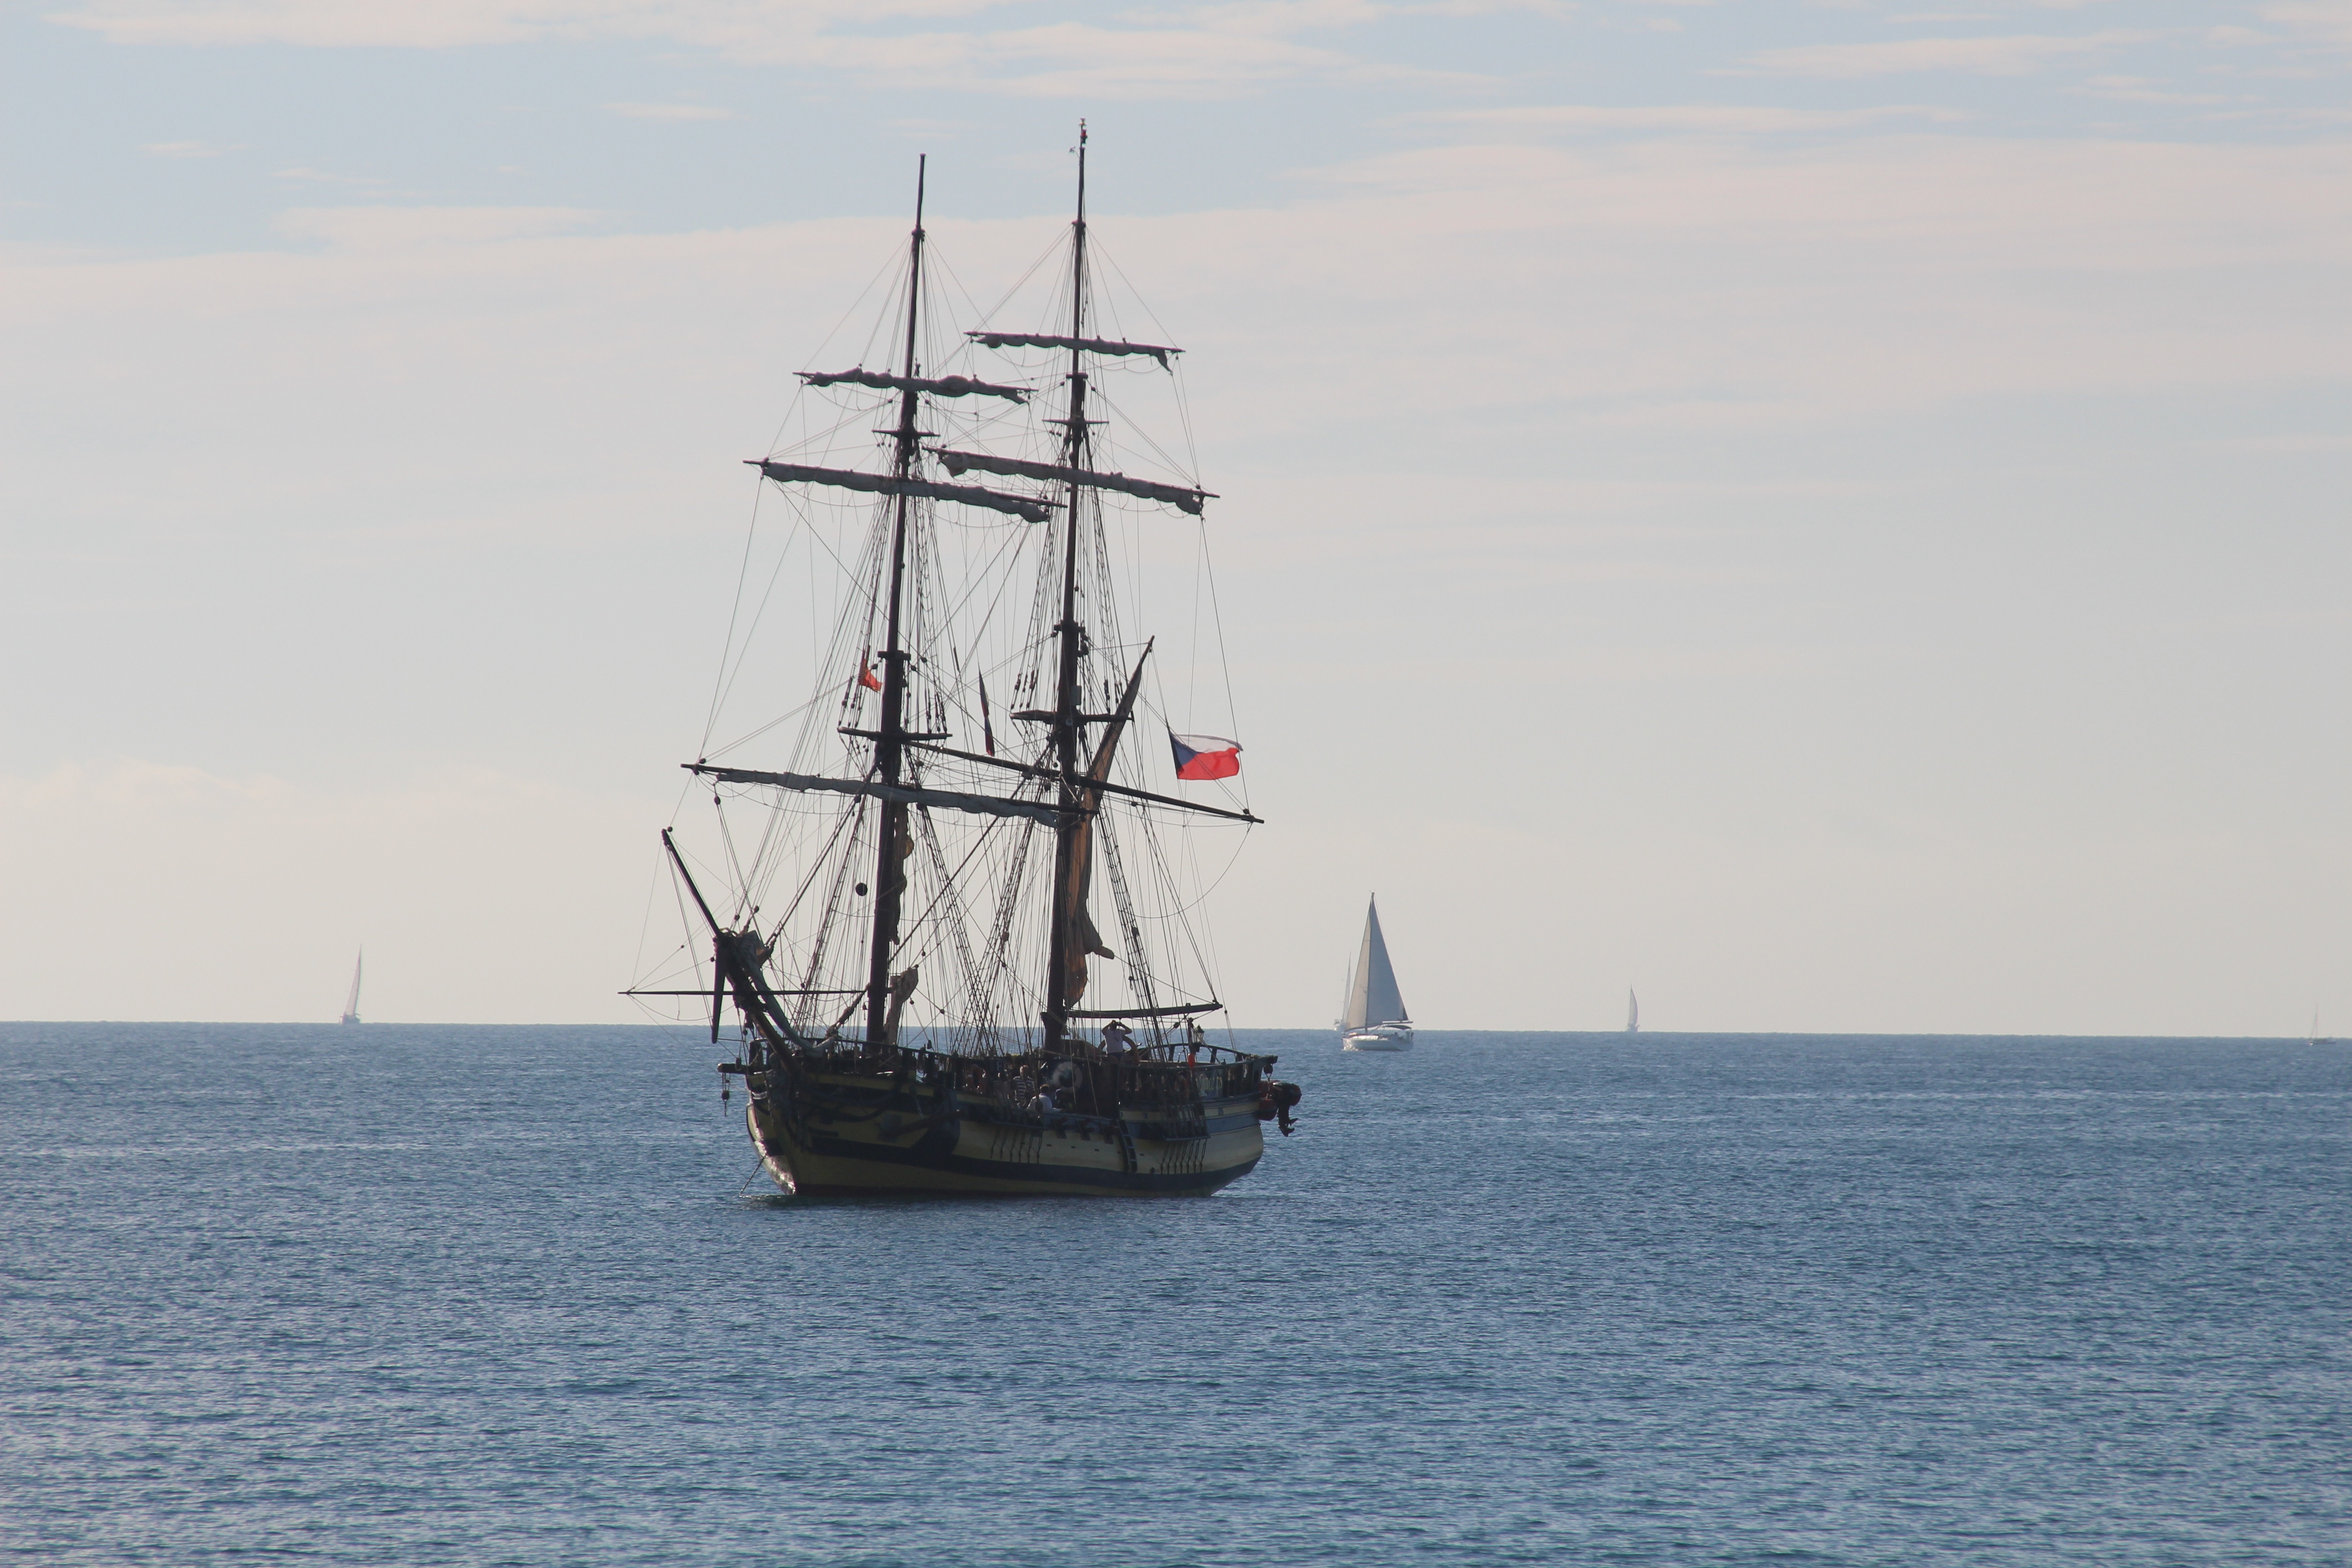
landscape, sea, water, ocean, boat, lake, ship, vehicle, mast, sailboat, sail, sailing vessel, watercraft, schooner, windjammer, barque, frigate, brig, sailing ship, training ship, tall ship, galleon, full rigged ship, caravel, brigantine, barquentine